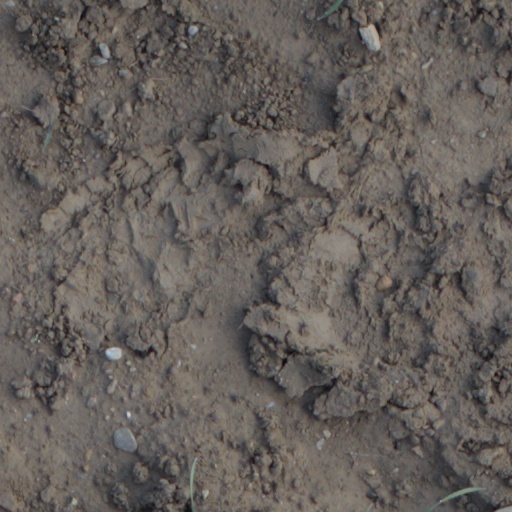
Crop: wheat